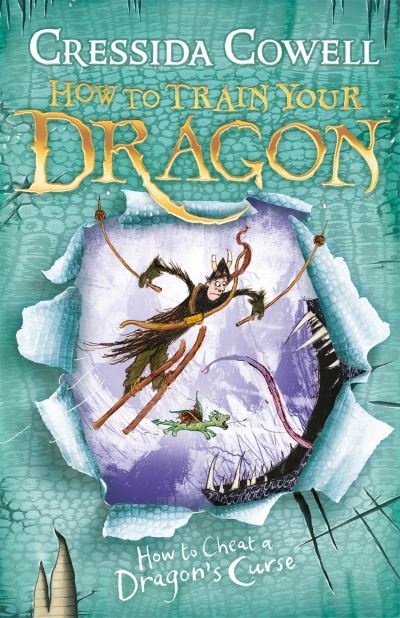
How to Cheat a Dragon's Curse
Fishlegs has been struck with deadly Vorpentitis. The only cure is rare and almost impossible to find - a potato. But where on Berk will Hiccup find such a thing? He'll have to dodge Sharkworms, battle Doomfangs and outwit crazy Hooligans if he's going to be a hero again.
Brand: Hodder Children's Books
Category: Baby & Toddler > Baby Gift Sets